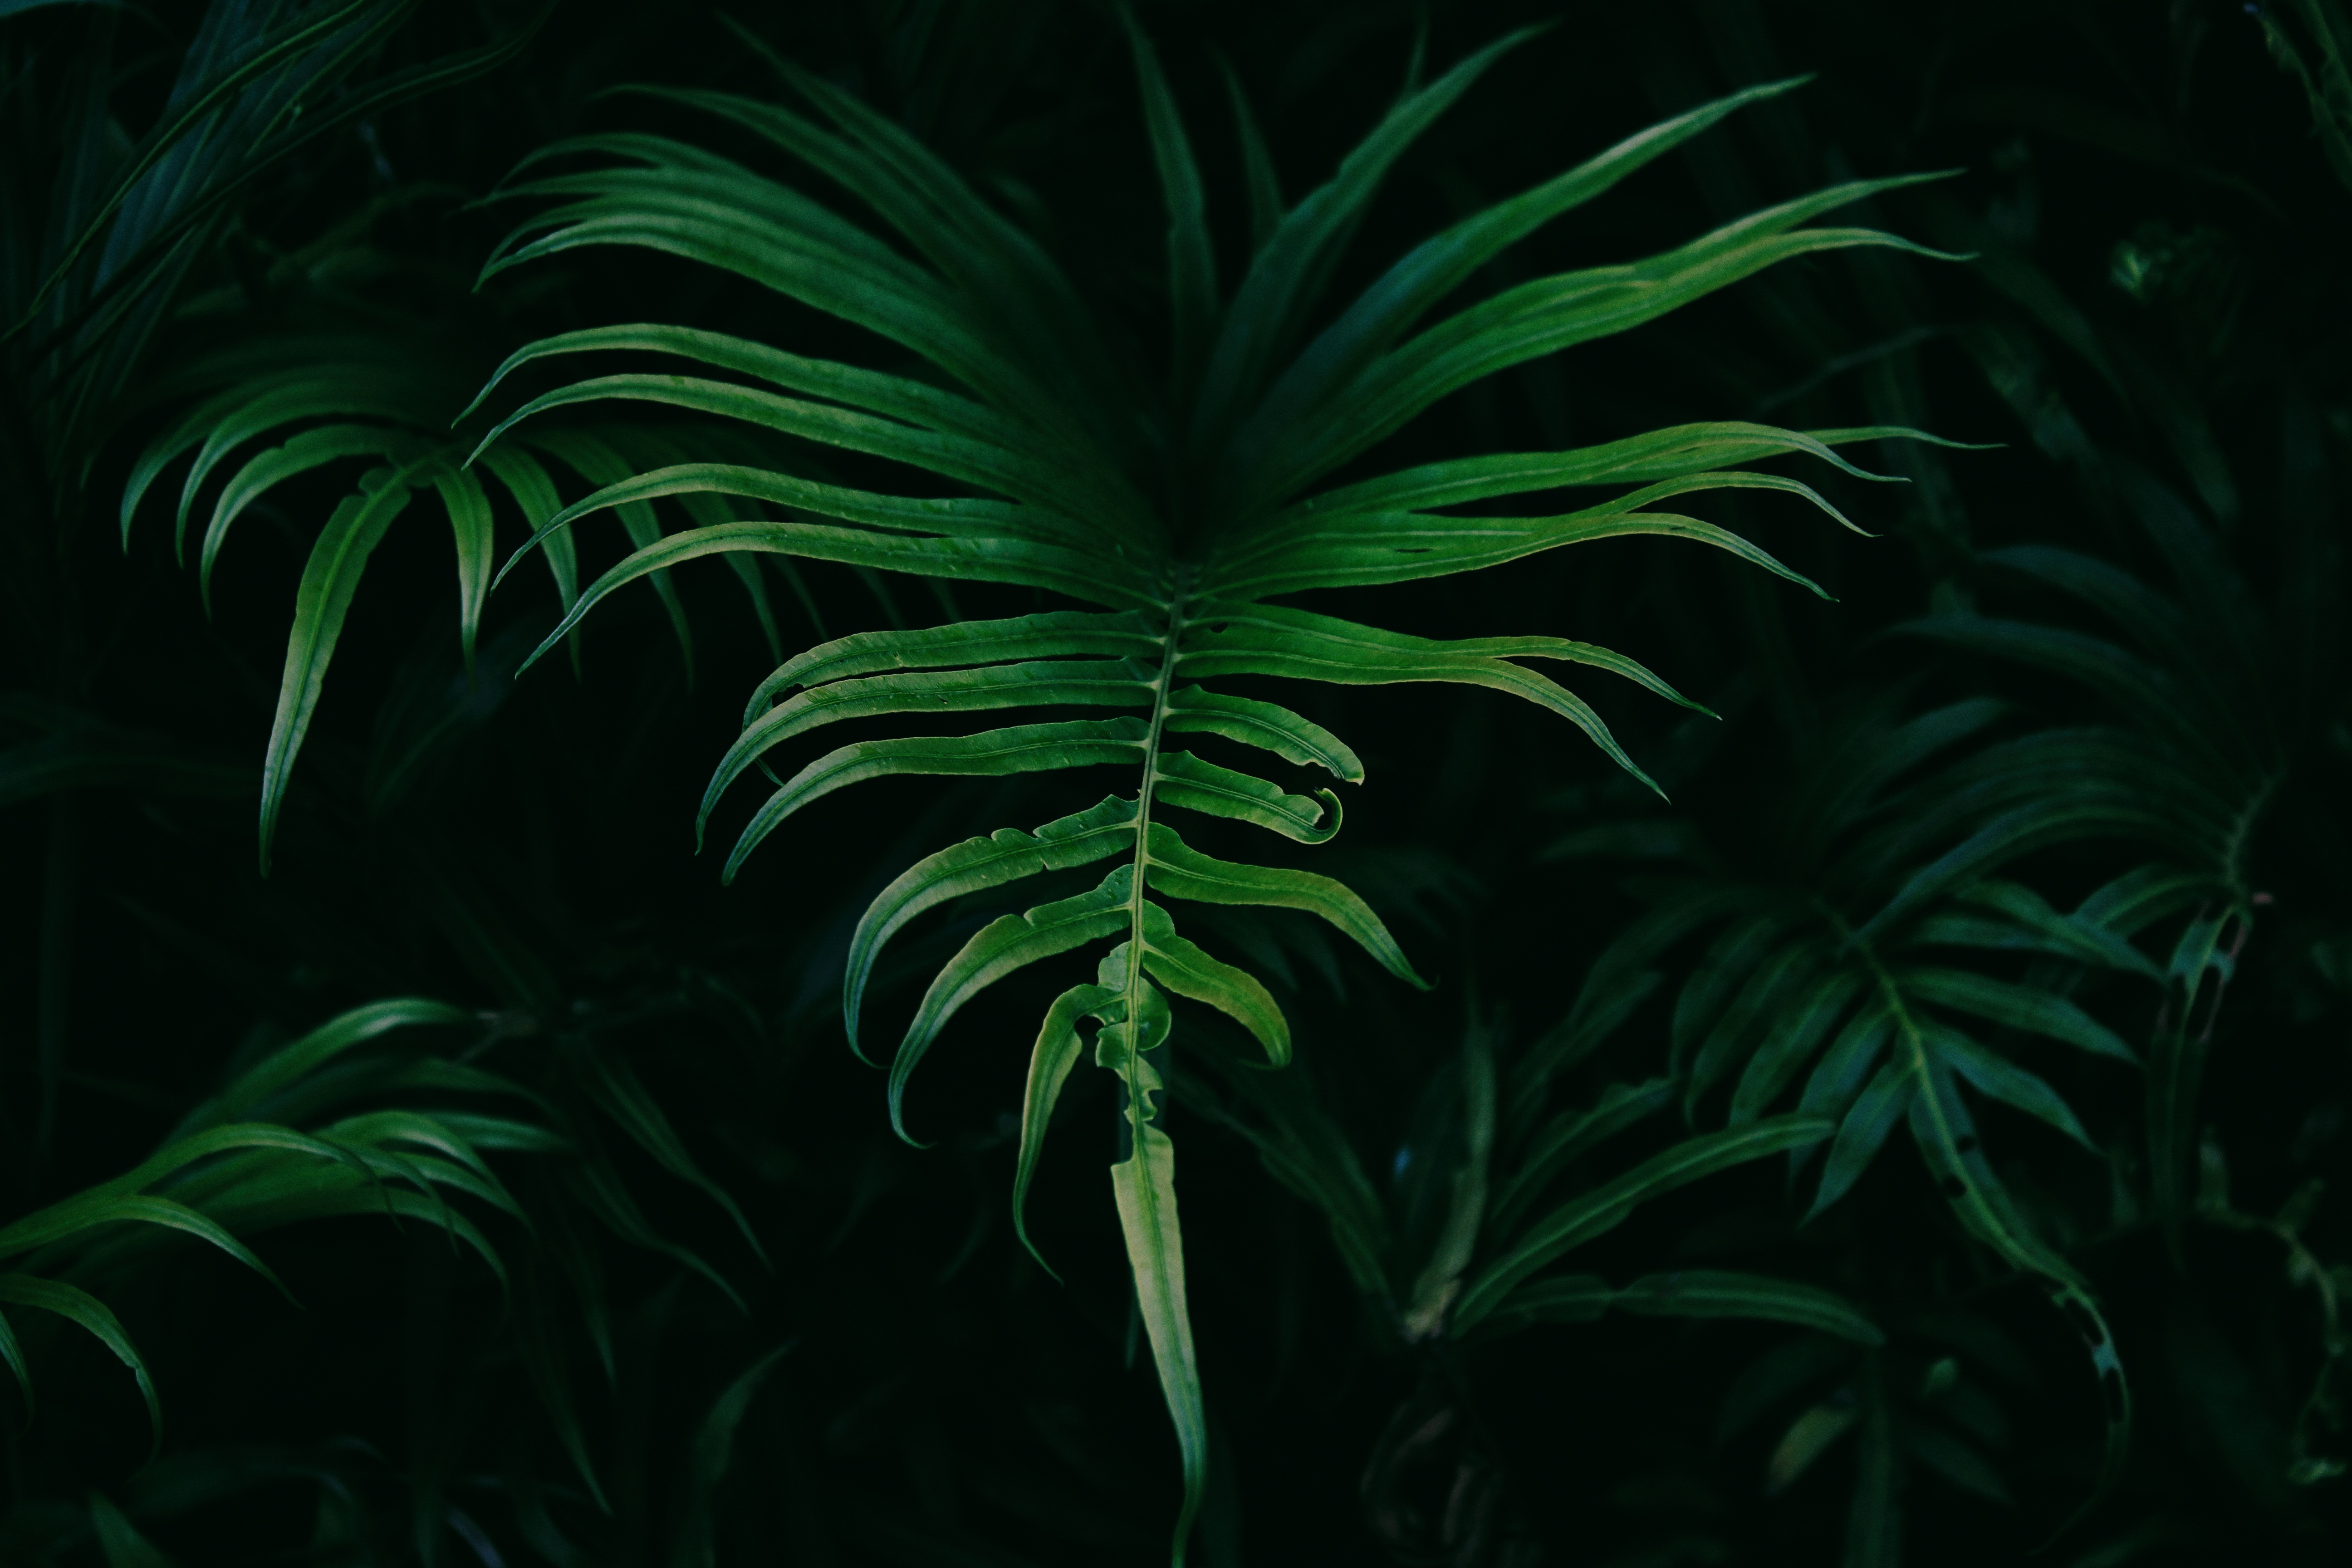
tree, forest, plant, leaf, flower, foliage, green, jungle, darkness, vegetation, rainforest, computer wallpaper, land plant, arecales, fractal art